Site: brandenburg
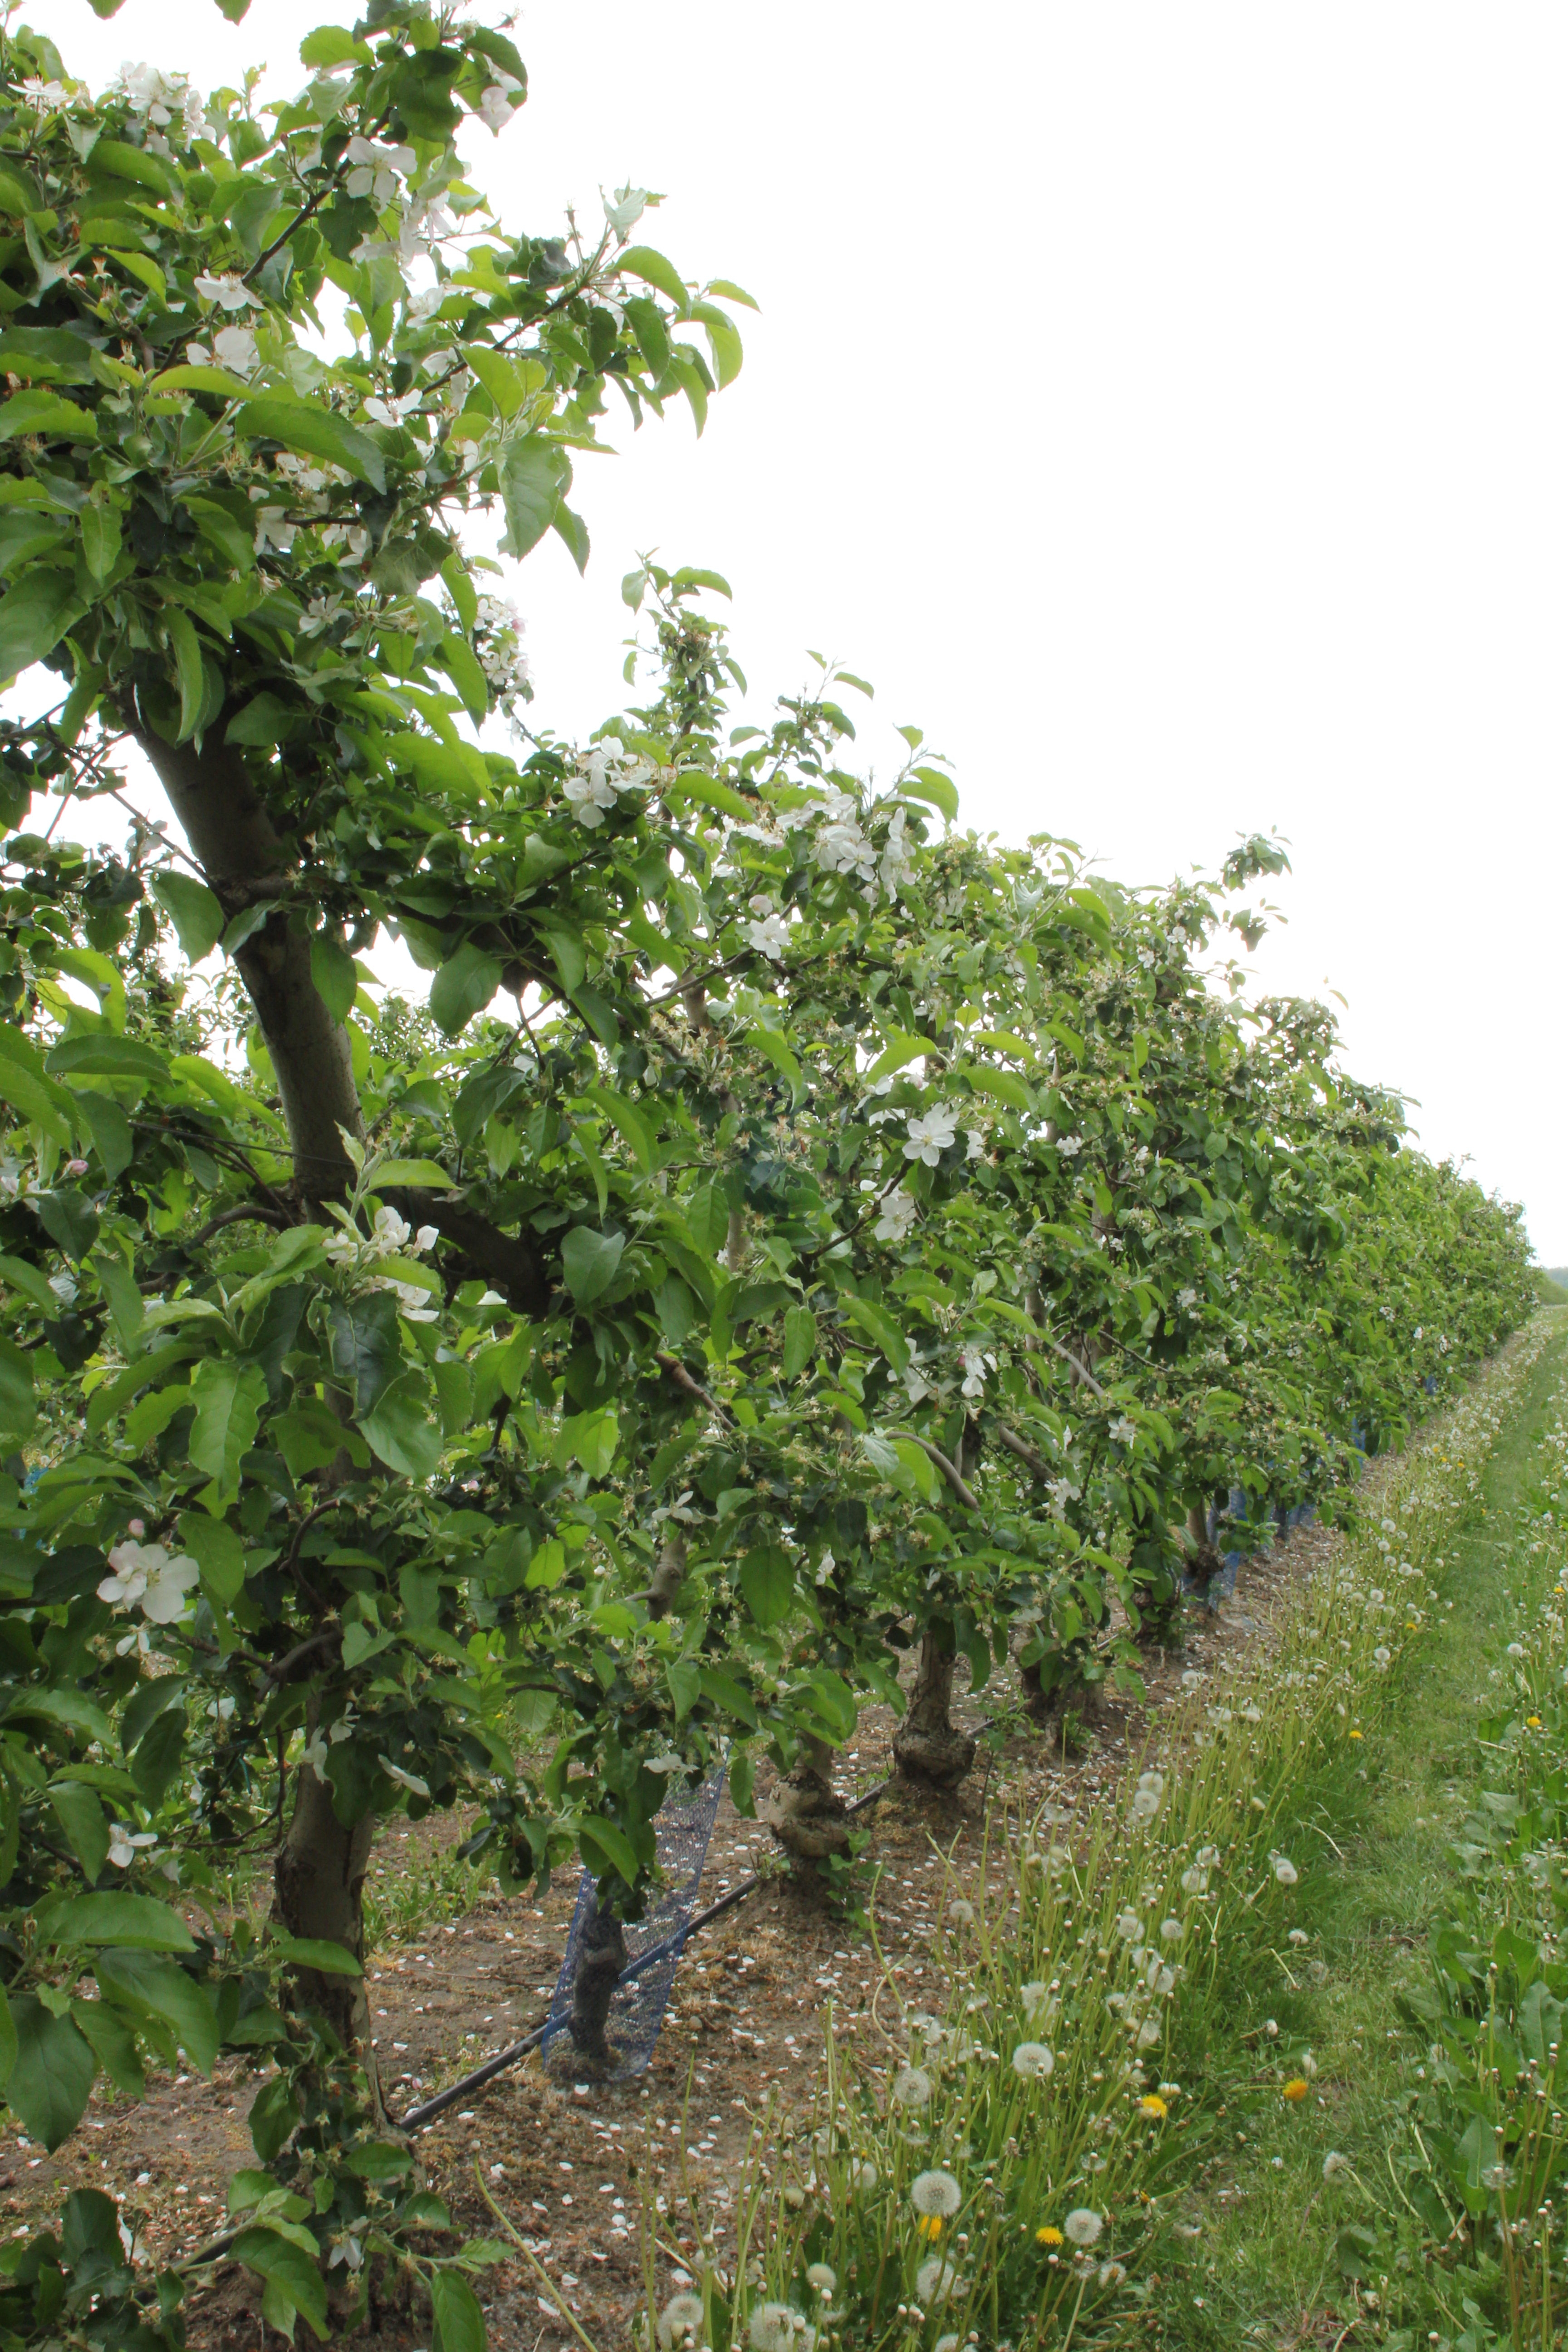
Growth stage (BBCH 67): Flowering